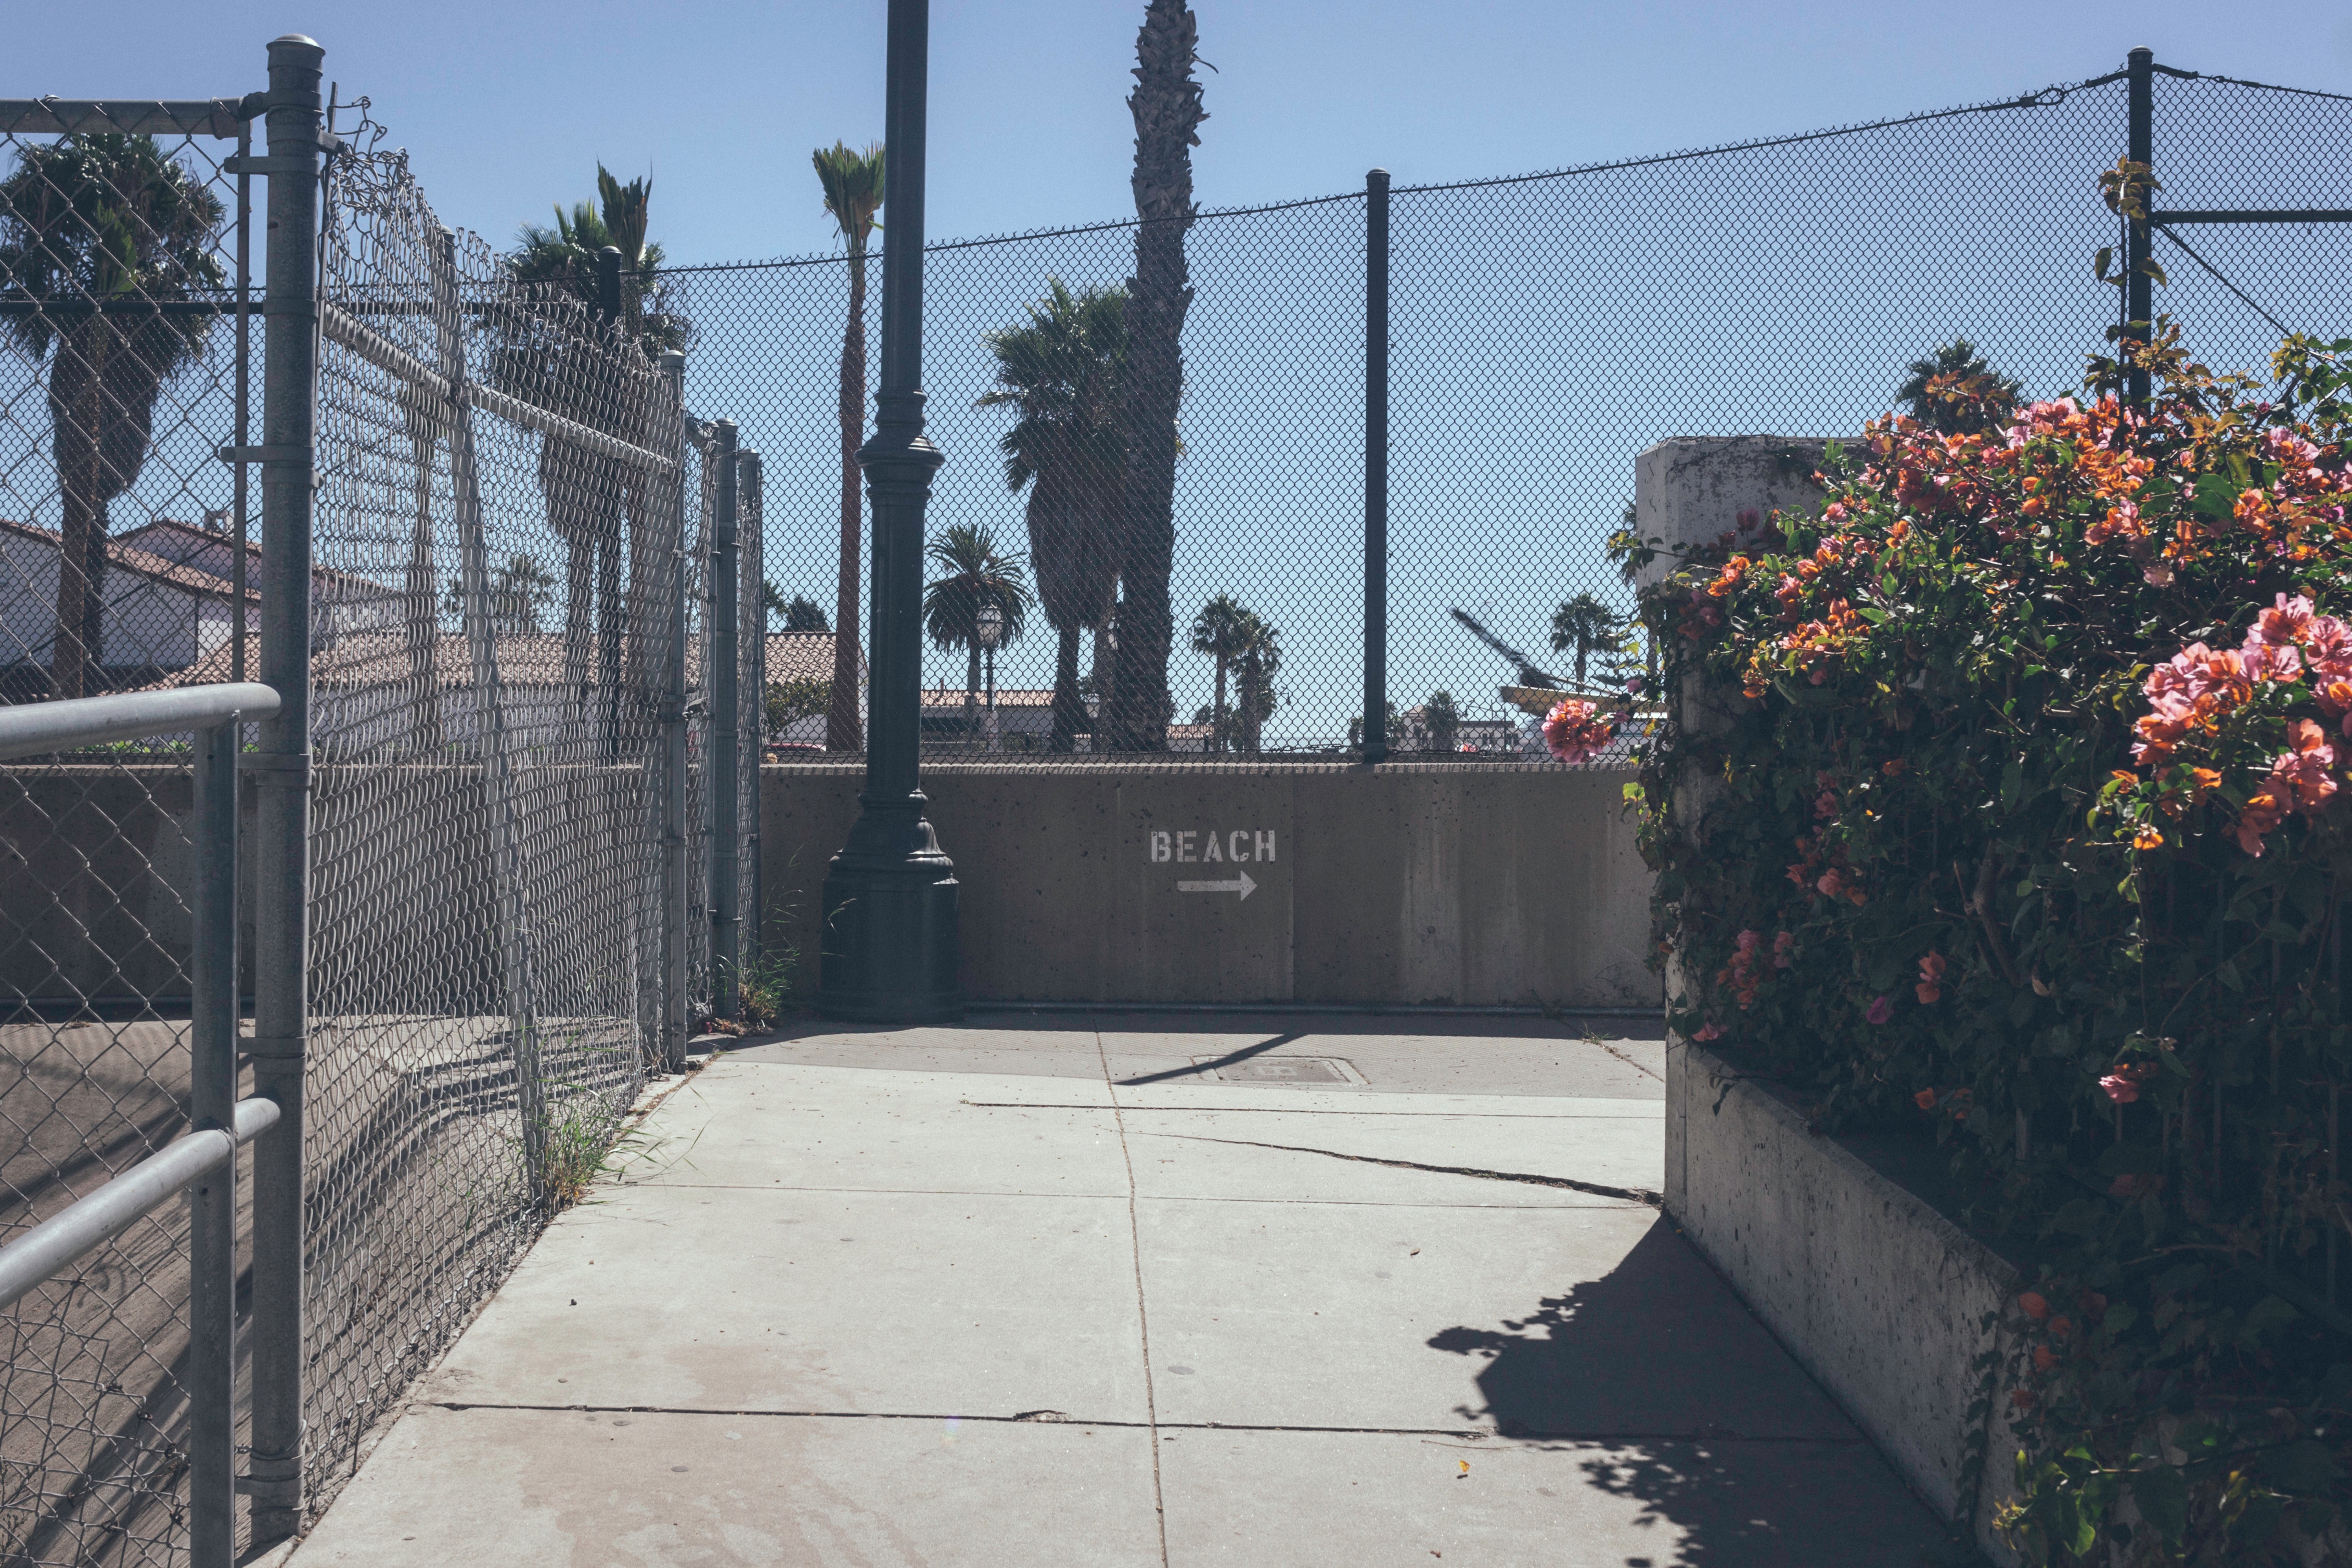
beach, path, fence, street, sidewalk, city, wall, walkway, transport, neighbourhood, urban area, outdoor structure, home fencing